Answer in natural language. Consider the 3D positions of the objects in the scene and not just the 2D positions in the image. Is the centerpoint of  brown colour rectangular table at a higher height than brown square dresser? Choose between the following options: no or yes
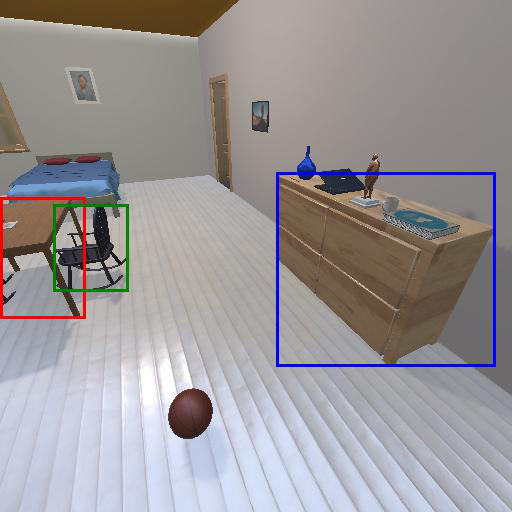
<answer>no</answer>